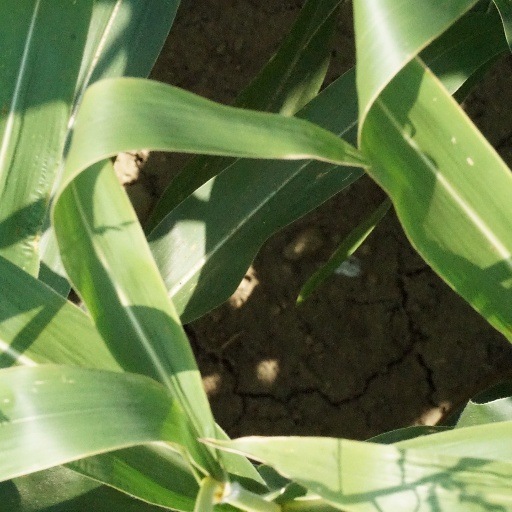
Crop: maize; corn